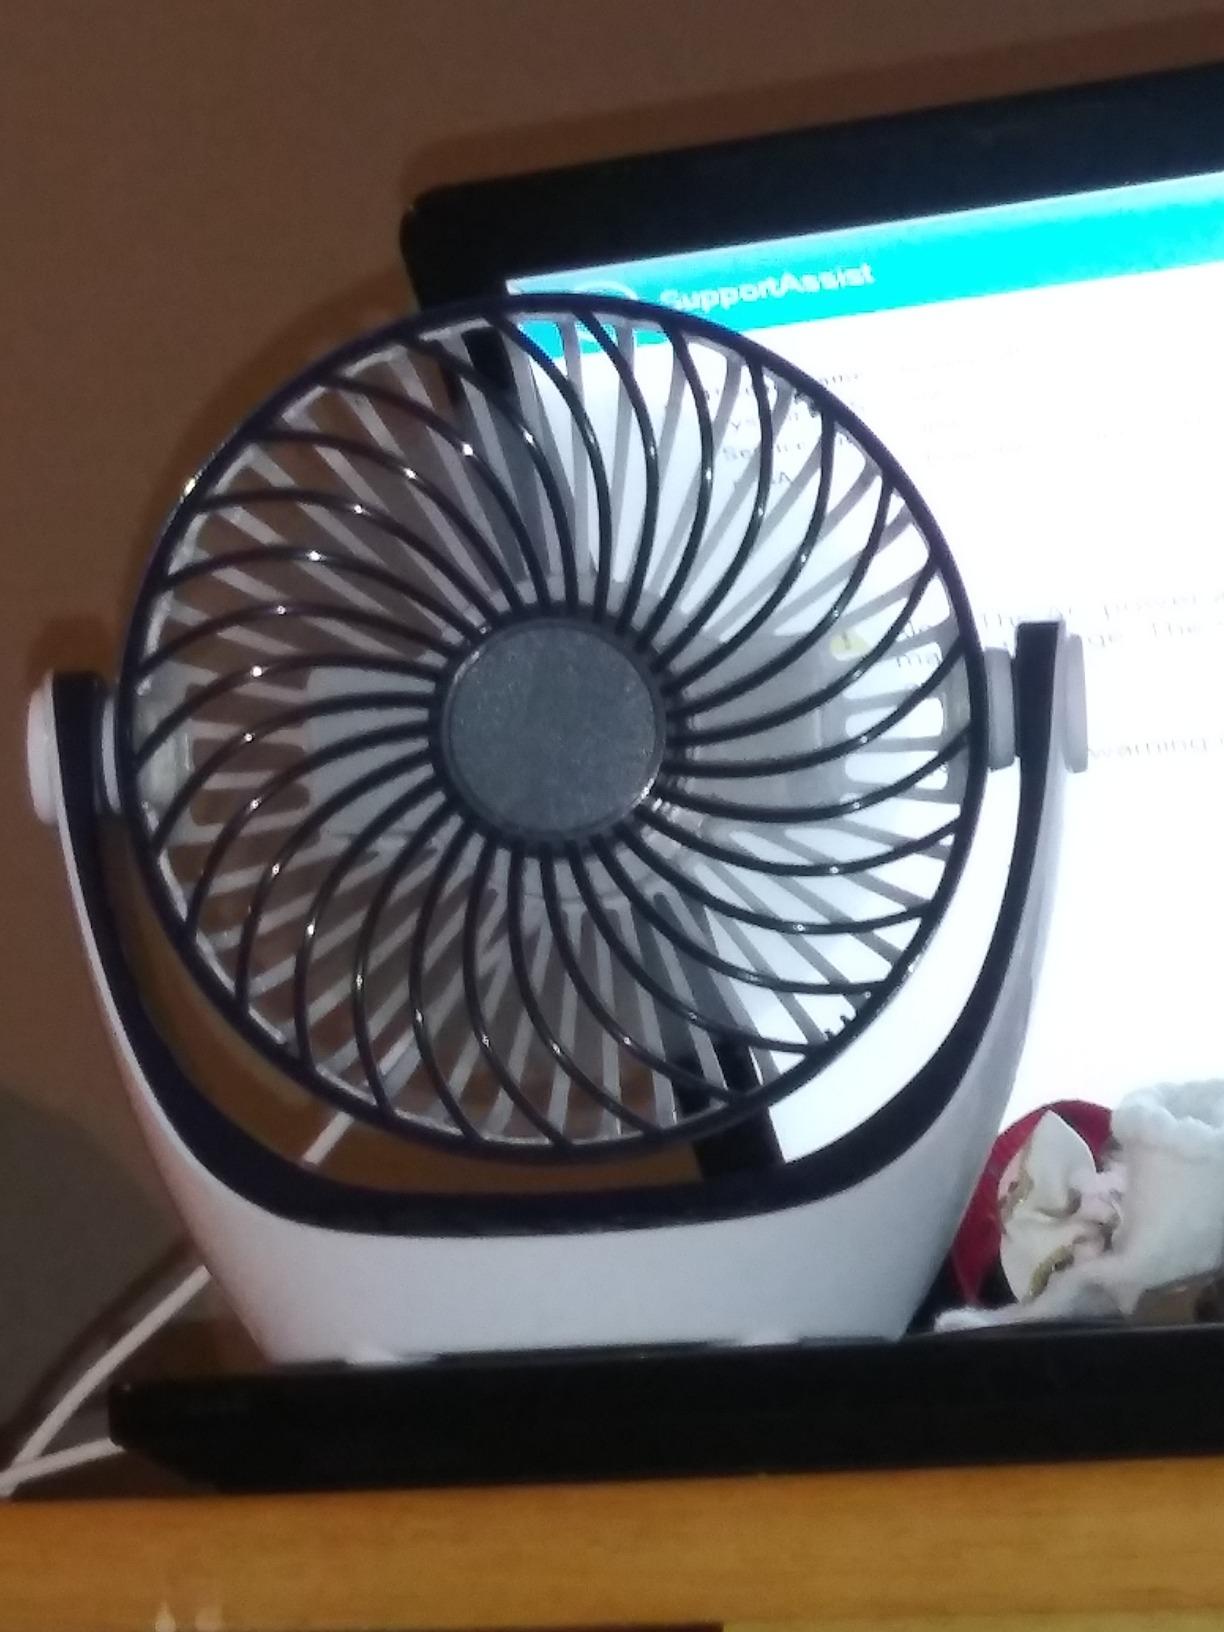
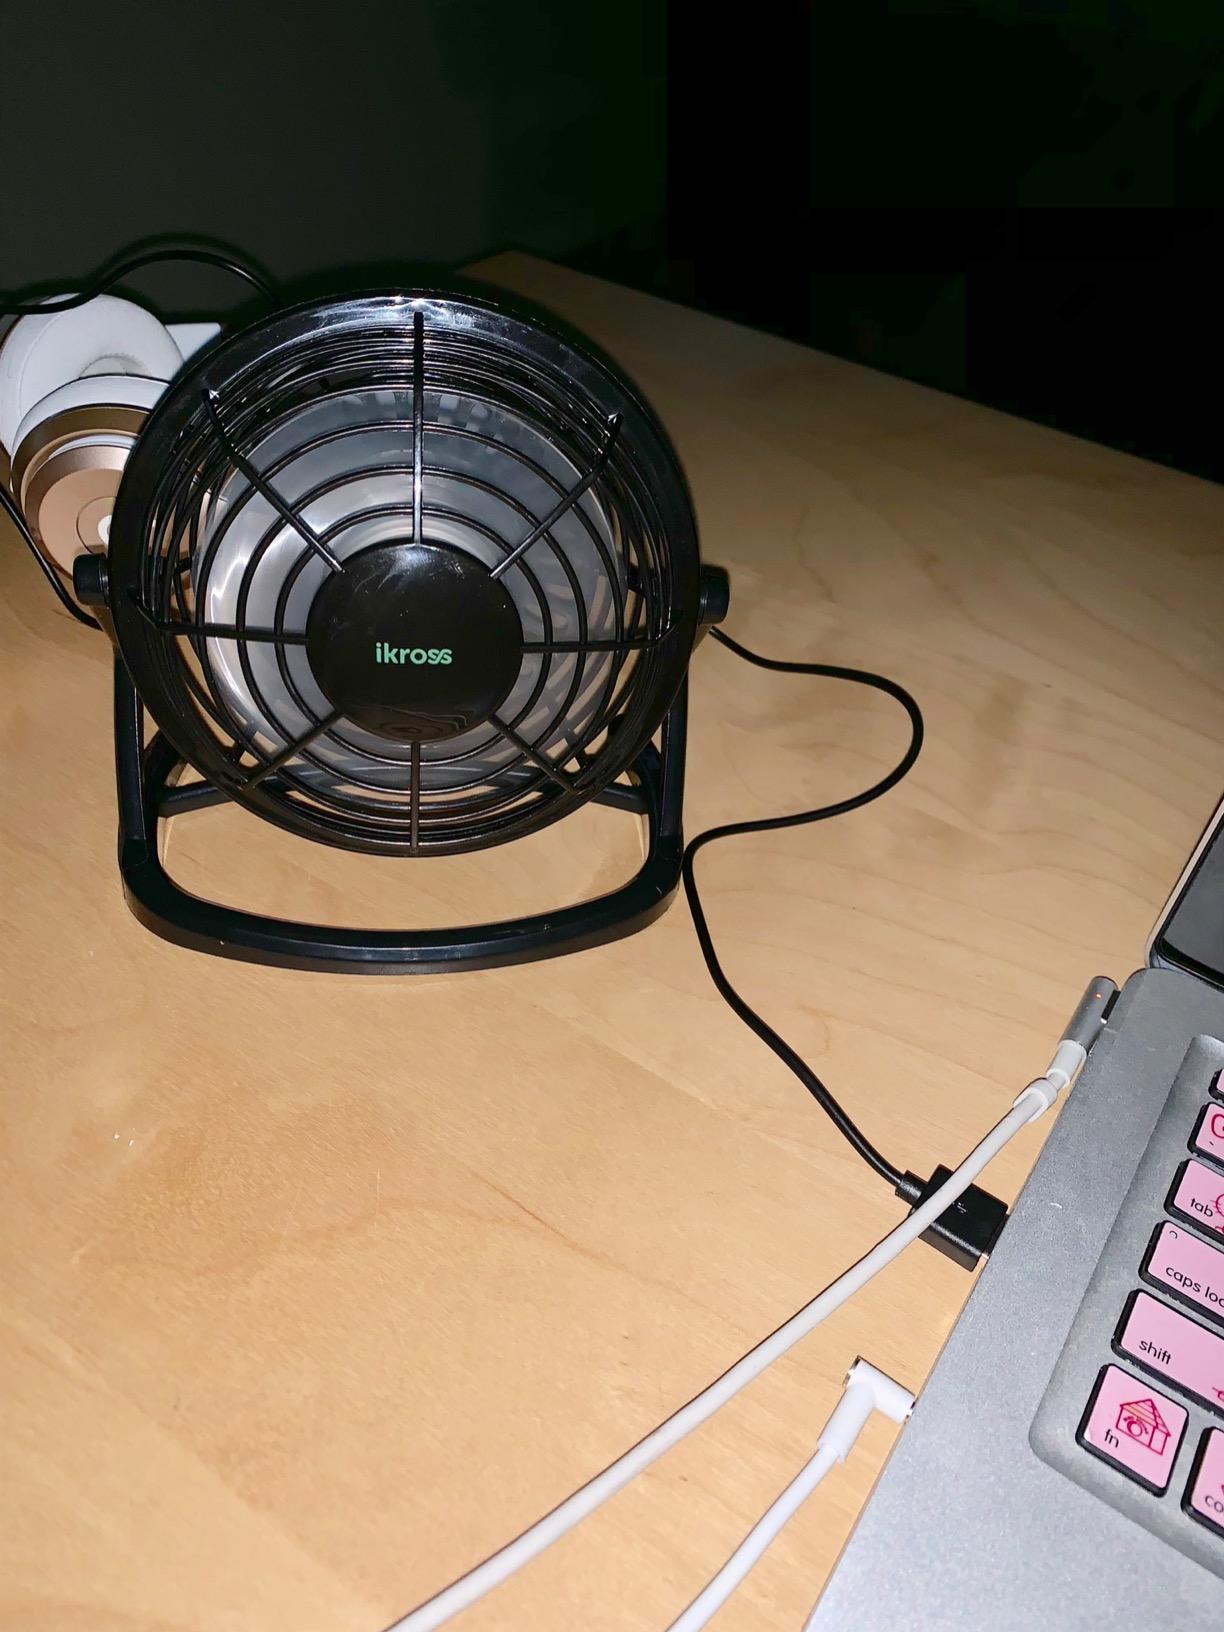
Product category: fan
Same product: no